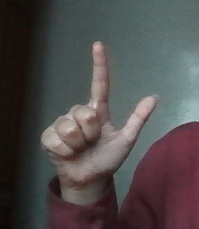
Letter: laam